Jämtland

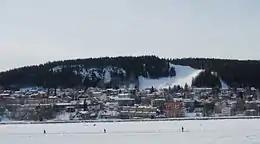
Frösön during winter. This island, named after Freyr, the Norse god of fecundity and love, was the regional centre of Jämtland for ages.

The expansion of settlement was somewhat halted in the 7th century and Mjälleborgen was abandoned in the 8th century. A human migration occurred at the same time and the people concentrated themselves around Storsjön with villages such as Frösön, Brunflo, Rödön, Hackås, Lockne and Näs being larger communities. Storsjöbygden became an oasis in the middle of the Scandinavian inland, surrounded by dense forest. Horses were the only reliable means of transportation and therefore a necessity.